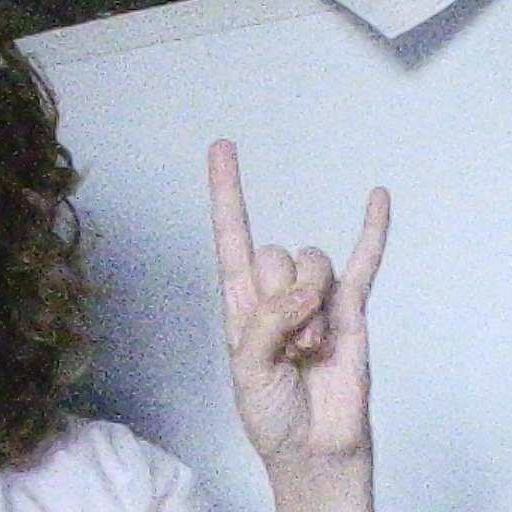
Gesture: rock